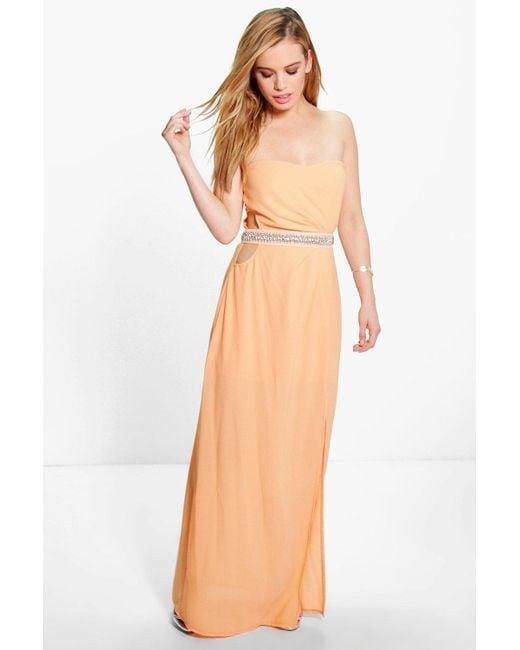
Ärmelloses helloranges Kleid für Damen